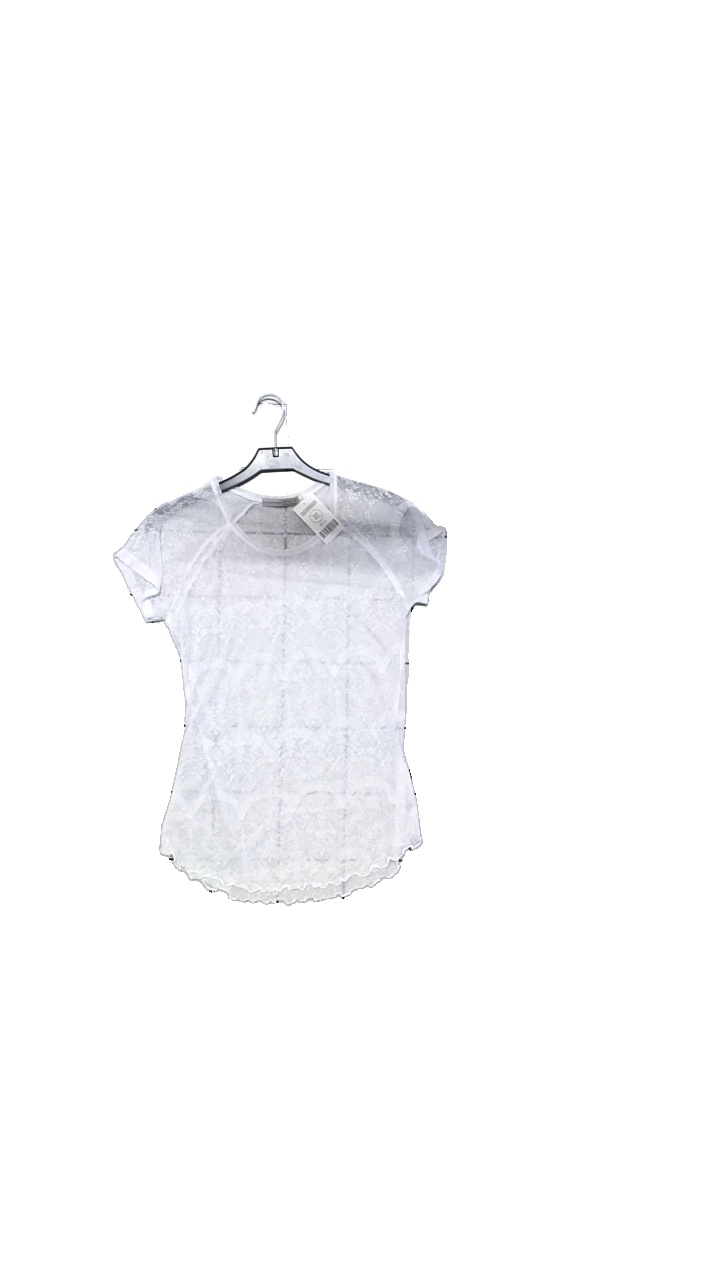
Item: Top (Ladies)
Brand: Atmosphere
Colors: White
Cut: Regular
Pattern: Lace
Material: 90% polyester, 10% elastane
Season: All
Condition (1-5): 4
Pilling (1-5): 3
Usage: Reuse
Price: <50